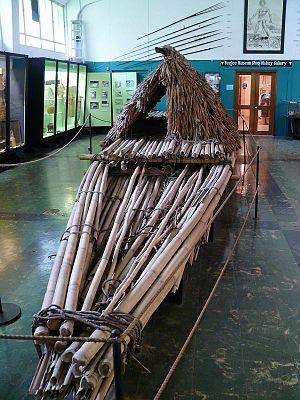
Cet article aborde différents aspects de la culture des Fidji.